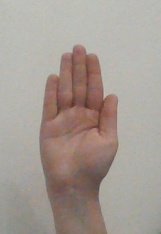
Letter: seen